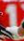
Number: 1